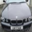
Label: automobile